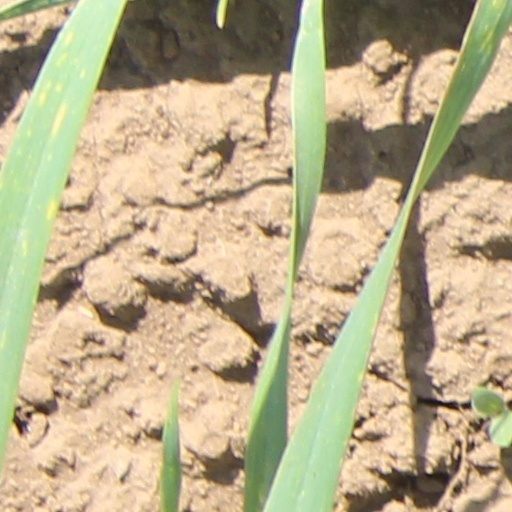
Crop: wheat